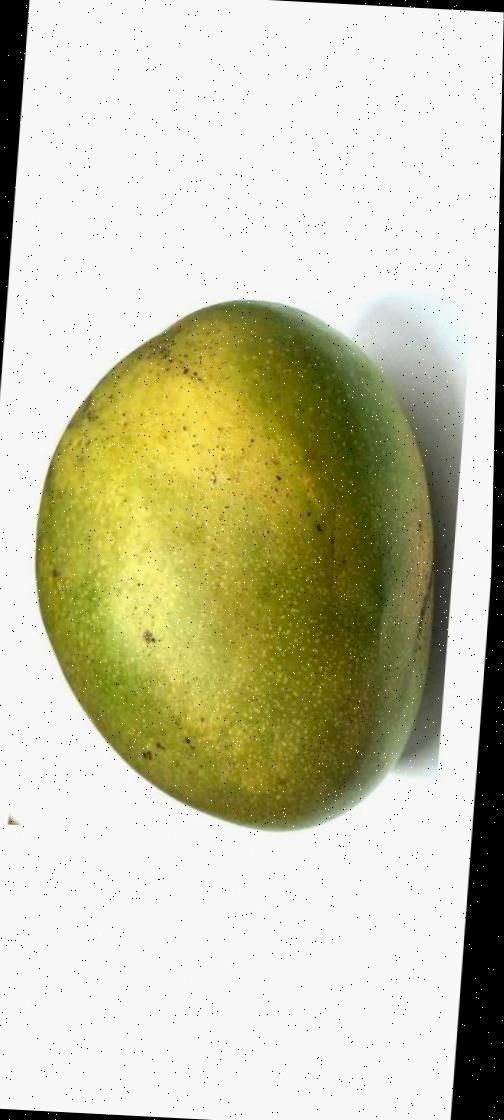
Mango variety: Bari-4